Busta Rhymes

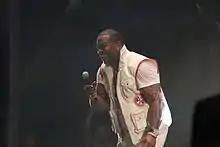
Busta Rhymes at Out4Fame Festival 2015 in Germany

In 2016, a movement to name a small, uninhabited lake island in Shrewsbury, Massachusetts after Busta Rhymes received viral publicity. The unofficial name of Busta Rhymes Island was chosen by a town resident because the island has "rope-swinging, blueberries, and ... stuff Busta would enjoy". A formal proposal was made to the U.S. Board on Geographic Names to officially change the island's name, but it was not accepted due to regulations regarding the naming of geographic places after living people.